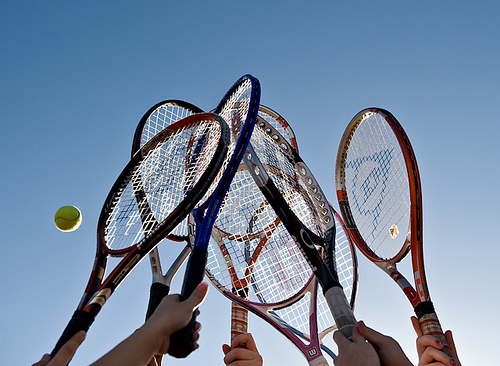
những cái vợt tennis đang được đặt cạnh nhau ở trên không